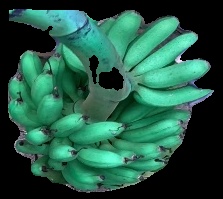
Variety: rasbale
Grade: grade1